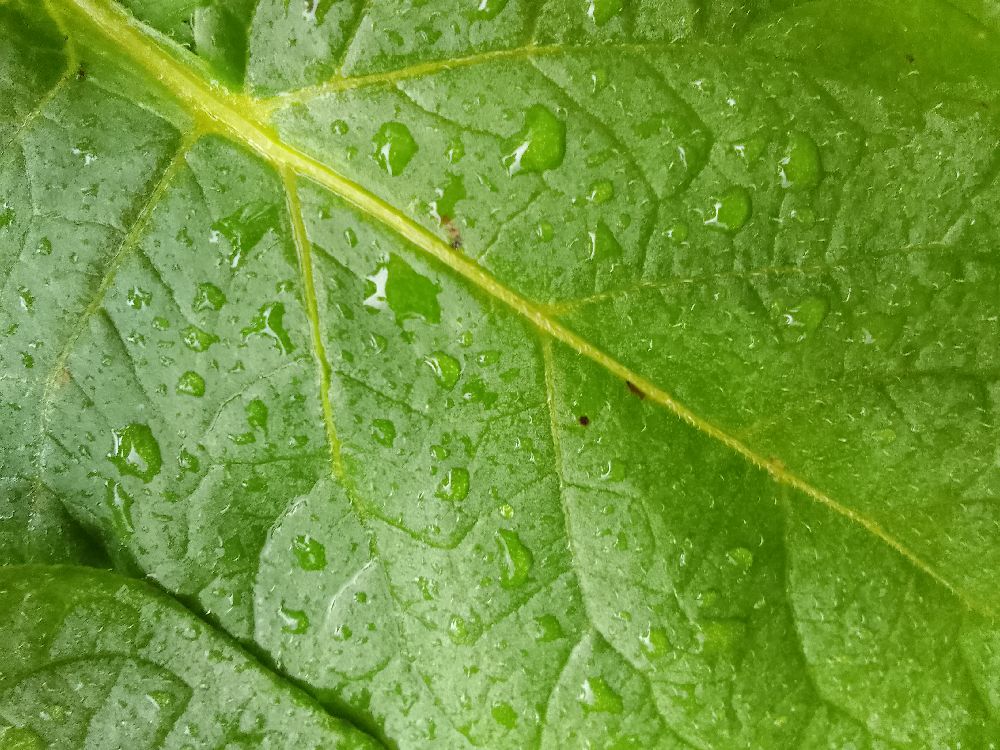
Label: Healthy